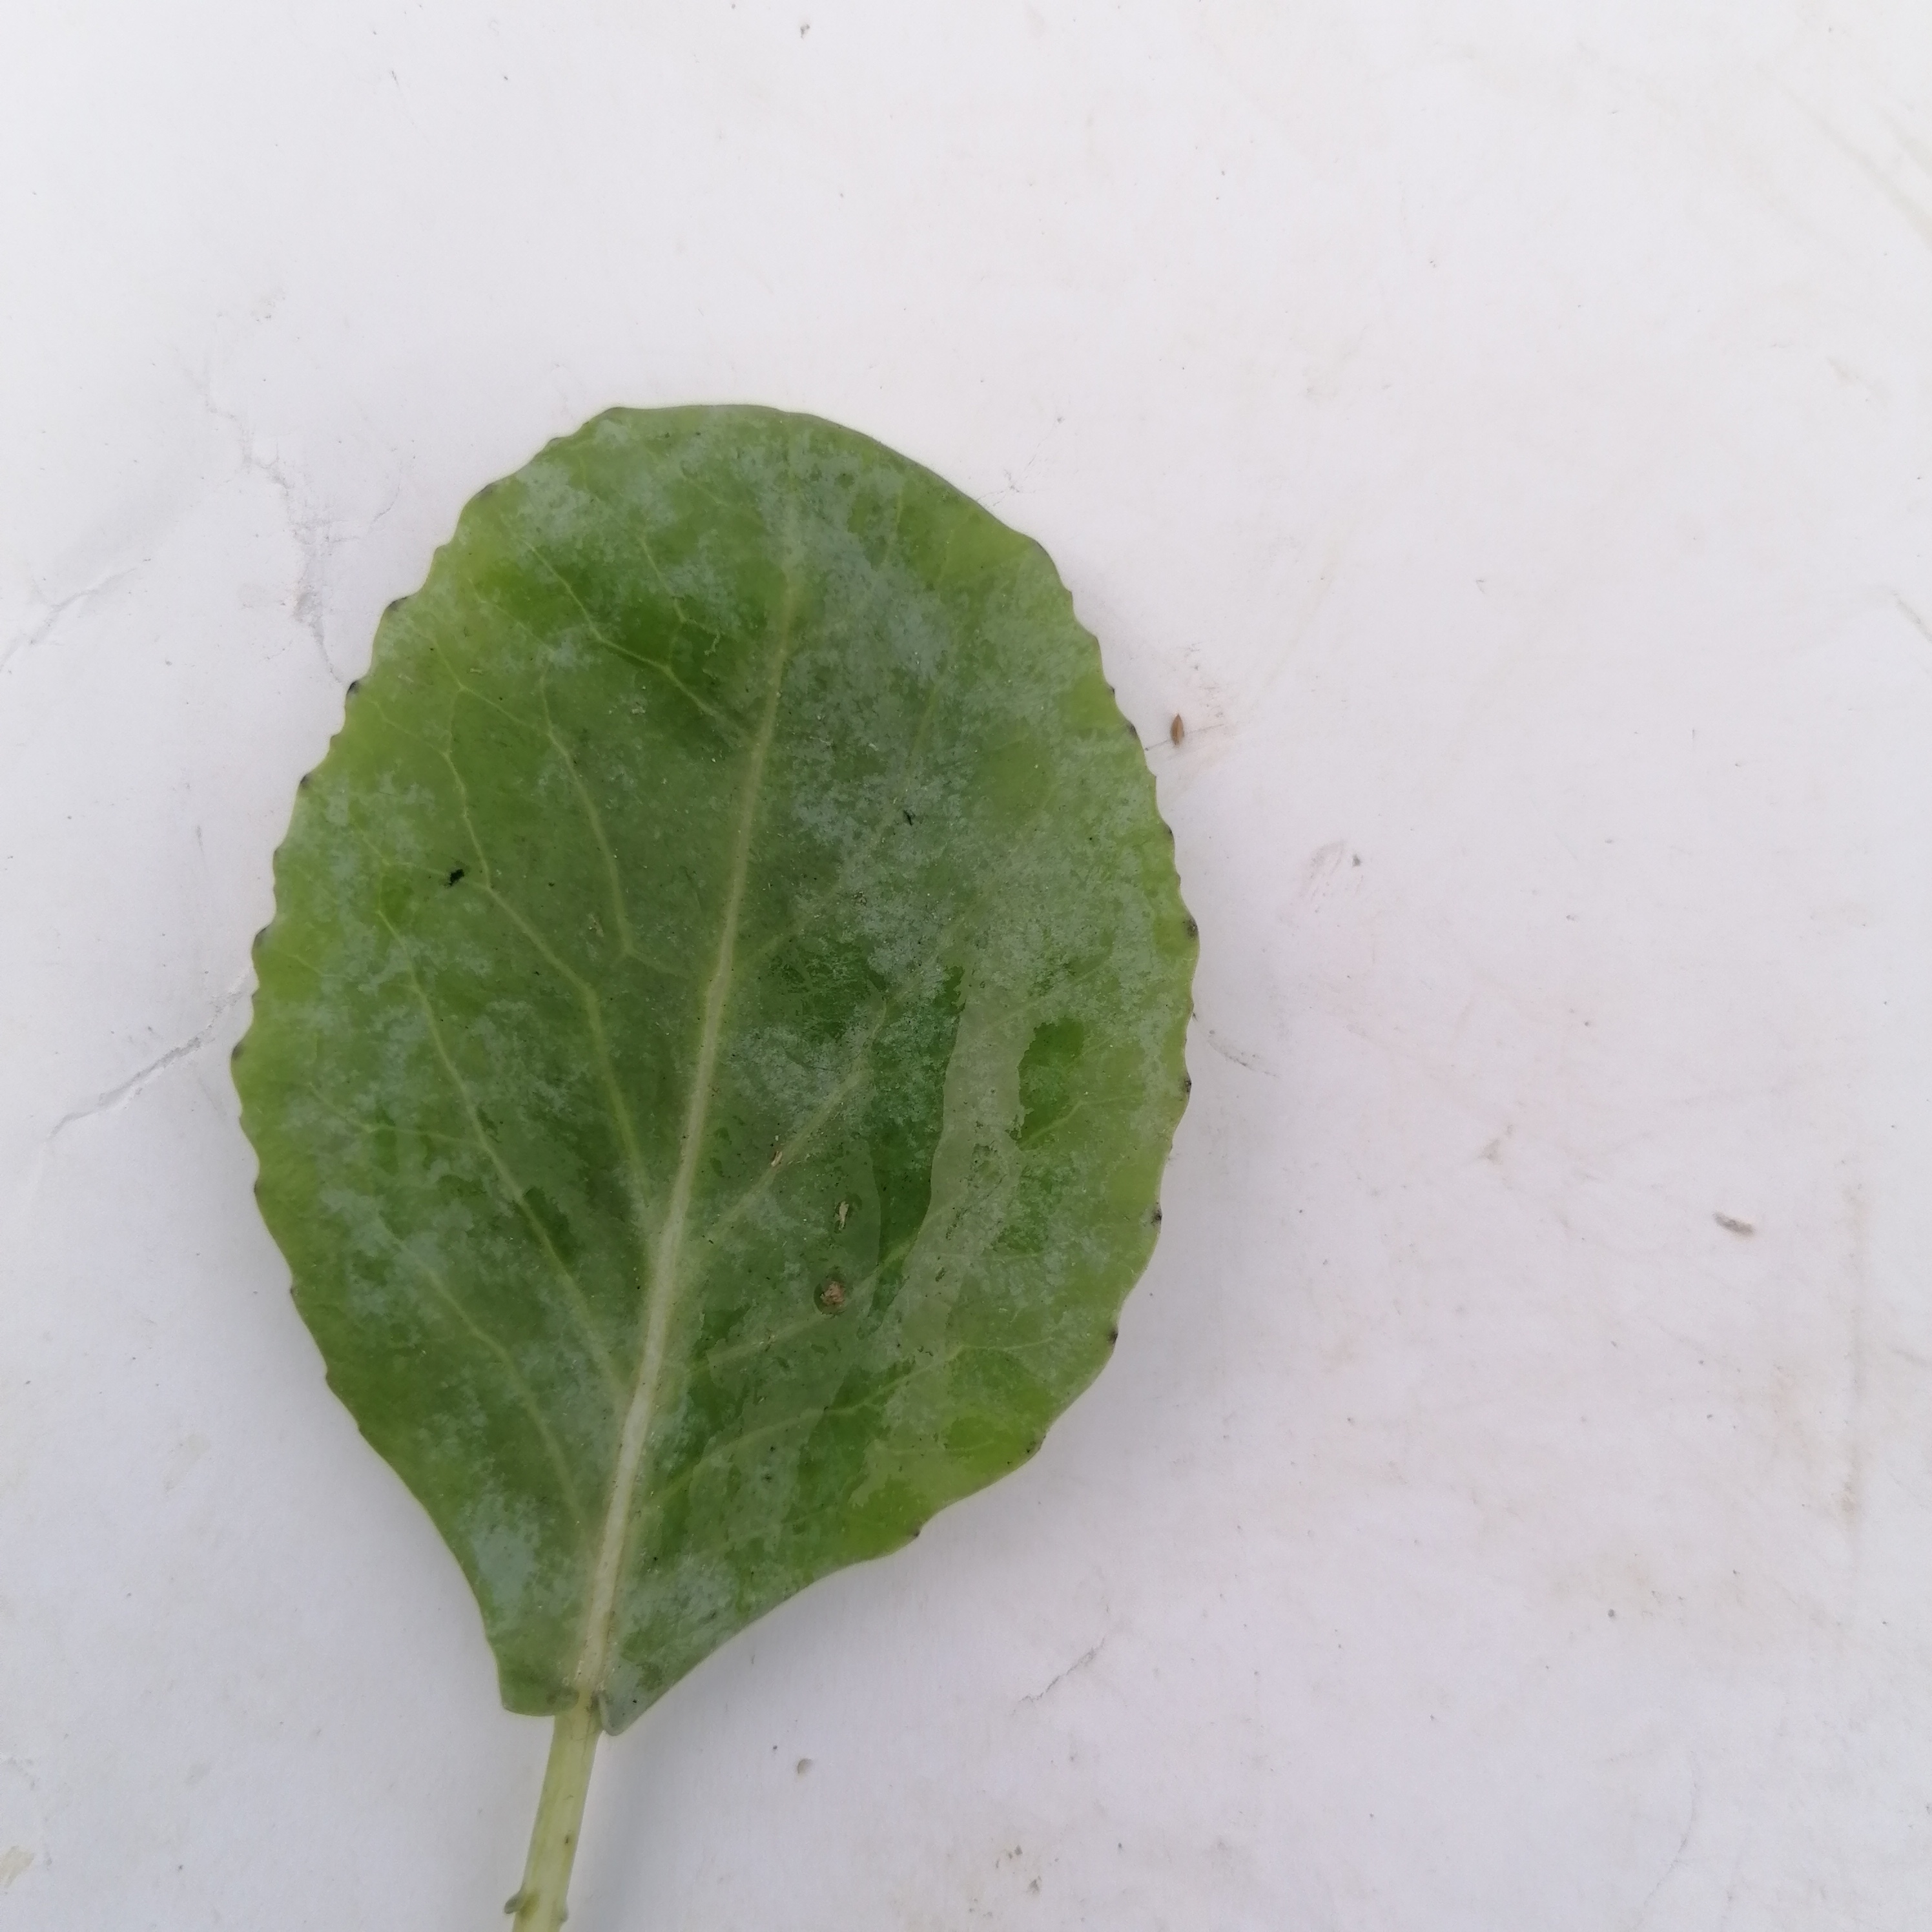
Label: Healthy